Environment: real
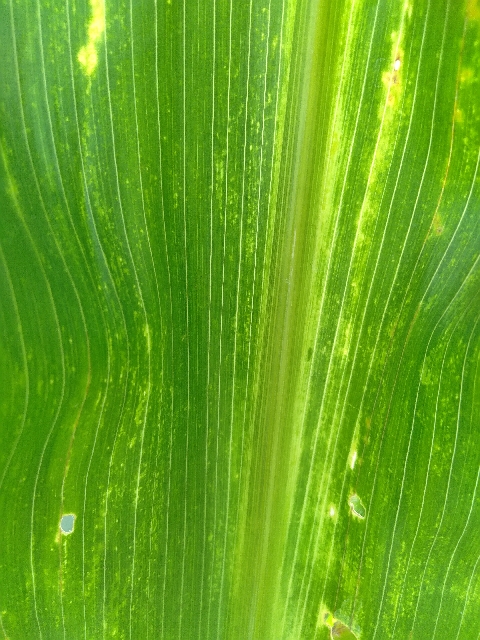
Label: lethal_necrosis